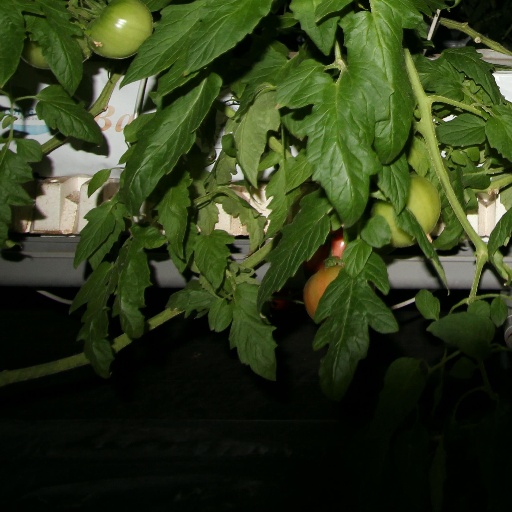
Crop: tomato